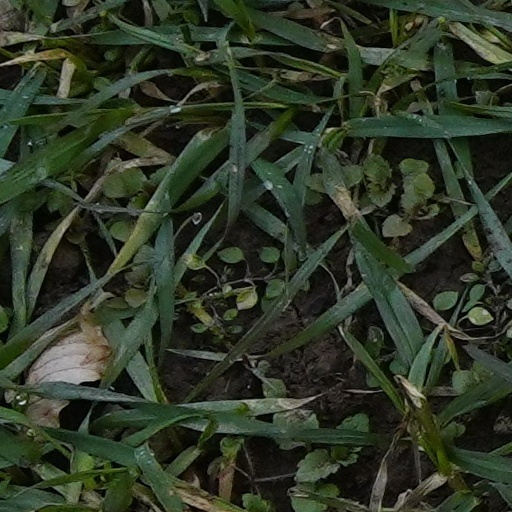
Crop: wheat